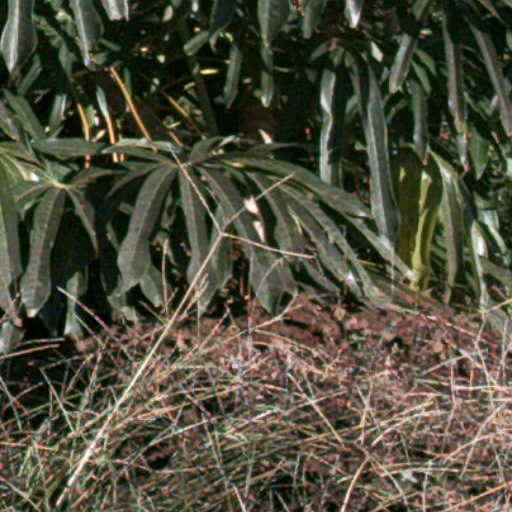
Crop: cassava